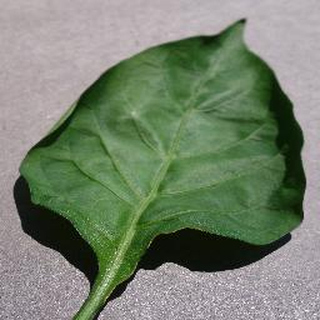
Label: healthy_bell_pepper